History of Jamaica

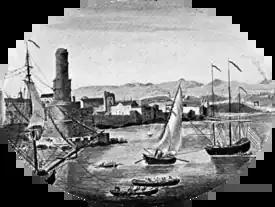
An illustration of pre-1692 Port Royal

British rule transformed Jamaica into a plantation economy built on enslaved African labor. Conditions on sugar plantations were extremely harsh, with high mortality rates and strict punishments. Enslaved Africans resisted through rebellion, escape, and by forming independent Maroon communities in the mountainous interior.Knight, J. (2023). The natural, moral, and political history of Jamaica, and the territories thereon depending. University of Virginia Press. Knight, J. (2023). The natural, moral, and political history of Jamaica, and the territories thereon depending. University of Virginia Press.